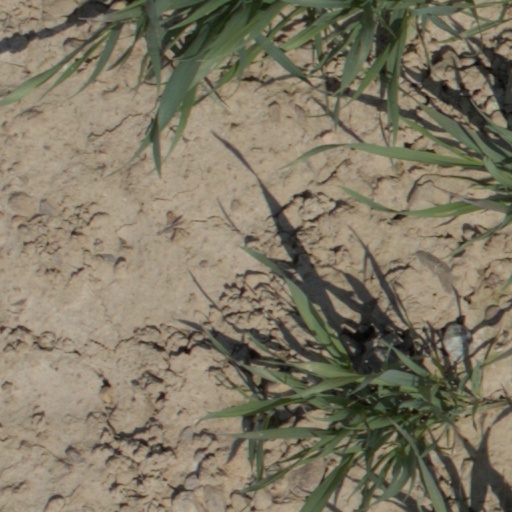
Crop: wheat